Samson

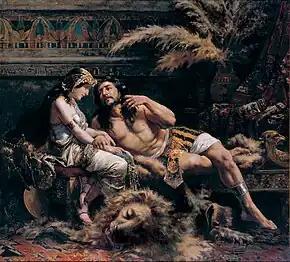
"Samson and Delilah" (1887) by Jose Etxenagusia

Samson then travels to Ashkelon (a distance of roughly 30 miles) where he strikes down thirty Philistines for their garments; he then returns and gives those garments to his thirty groomsmen. In a rage, Samson returns to his father's house. The family of his bride instead give her to one of the groomsmen as wife. Some time later, Samson returns to Timnah to visit his wife, unaware that she is now married to one of his former groomsmen. But her father refuses to allow Samson to see her, offering to give Samson a younger sister instead.